Soli Deo gloria

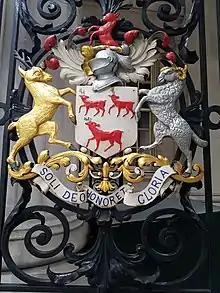
Coat of arms of the Worshipful Company of Leathersellers

"Soli Deo Honor et Gloria" is the motto of the Worshipful Company of Leathersellers, and appears on their gate at the entrance to St Helen's Place, City of London; the Worshipful Company of Drapers uses the same motto but in English as "Unto God only be honour and glory".